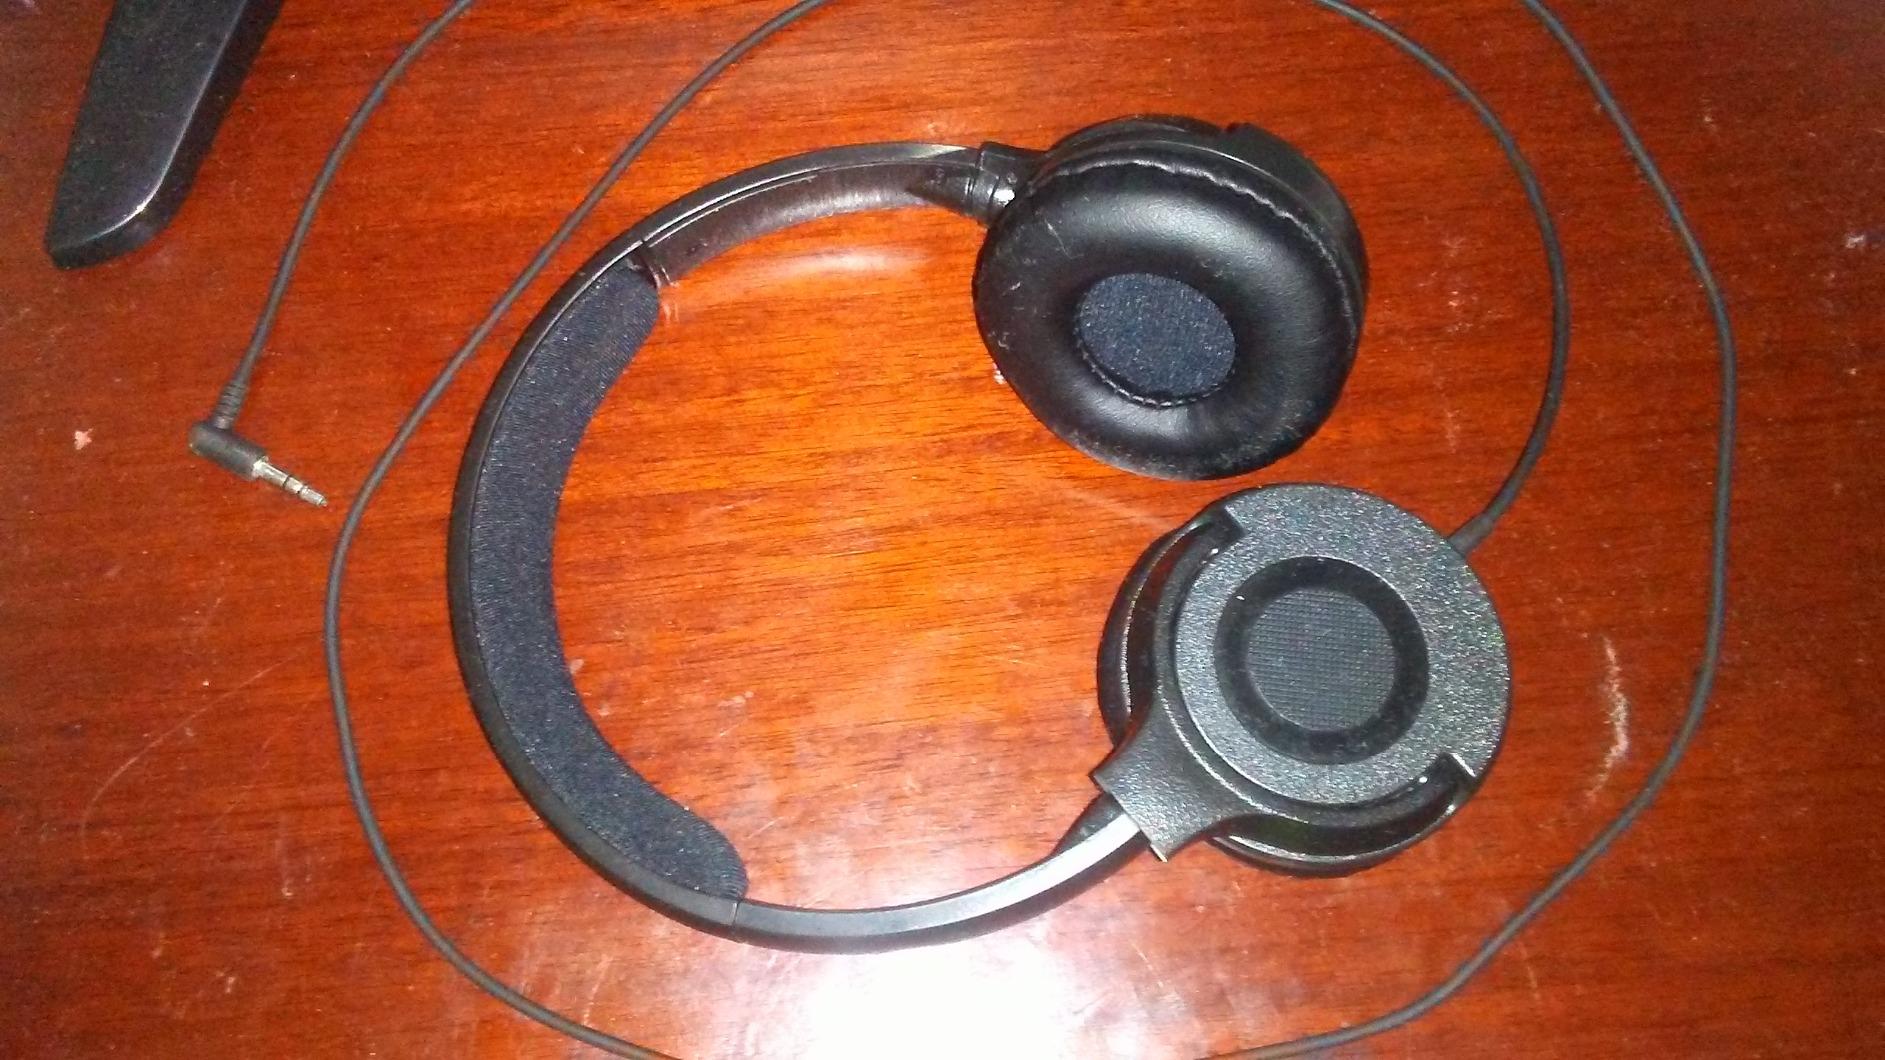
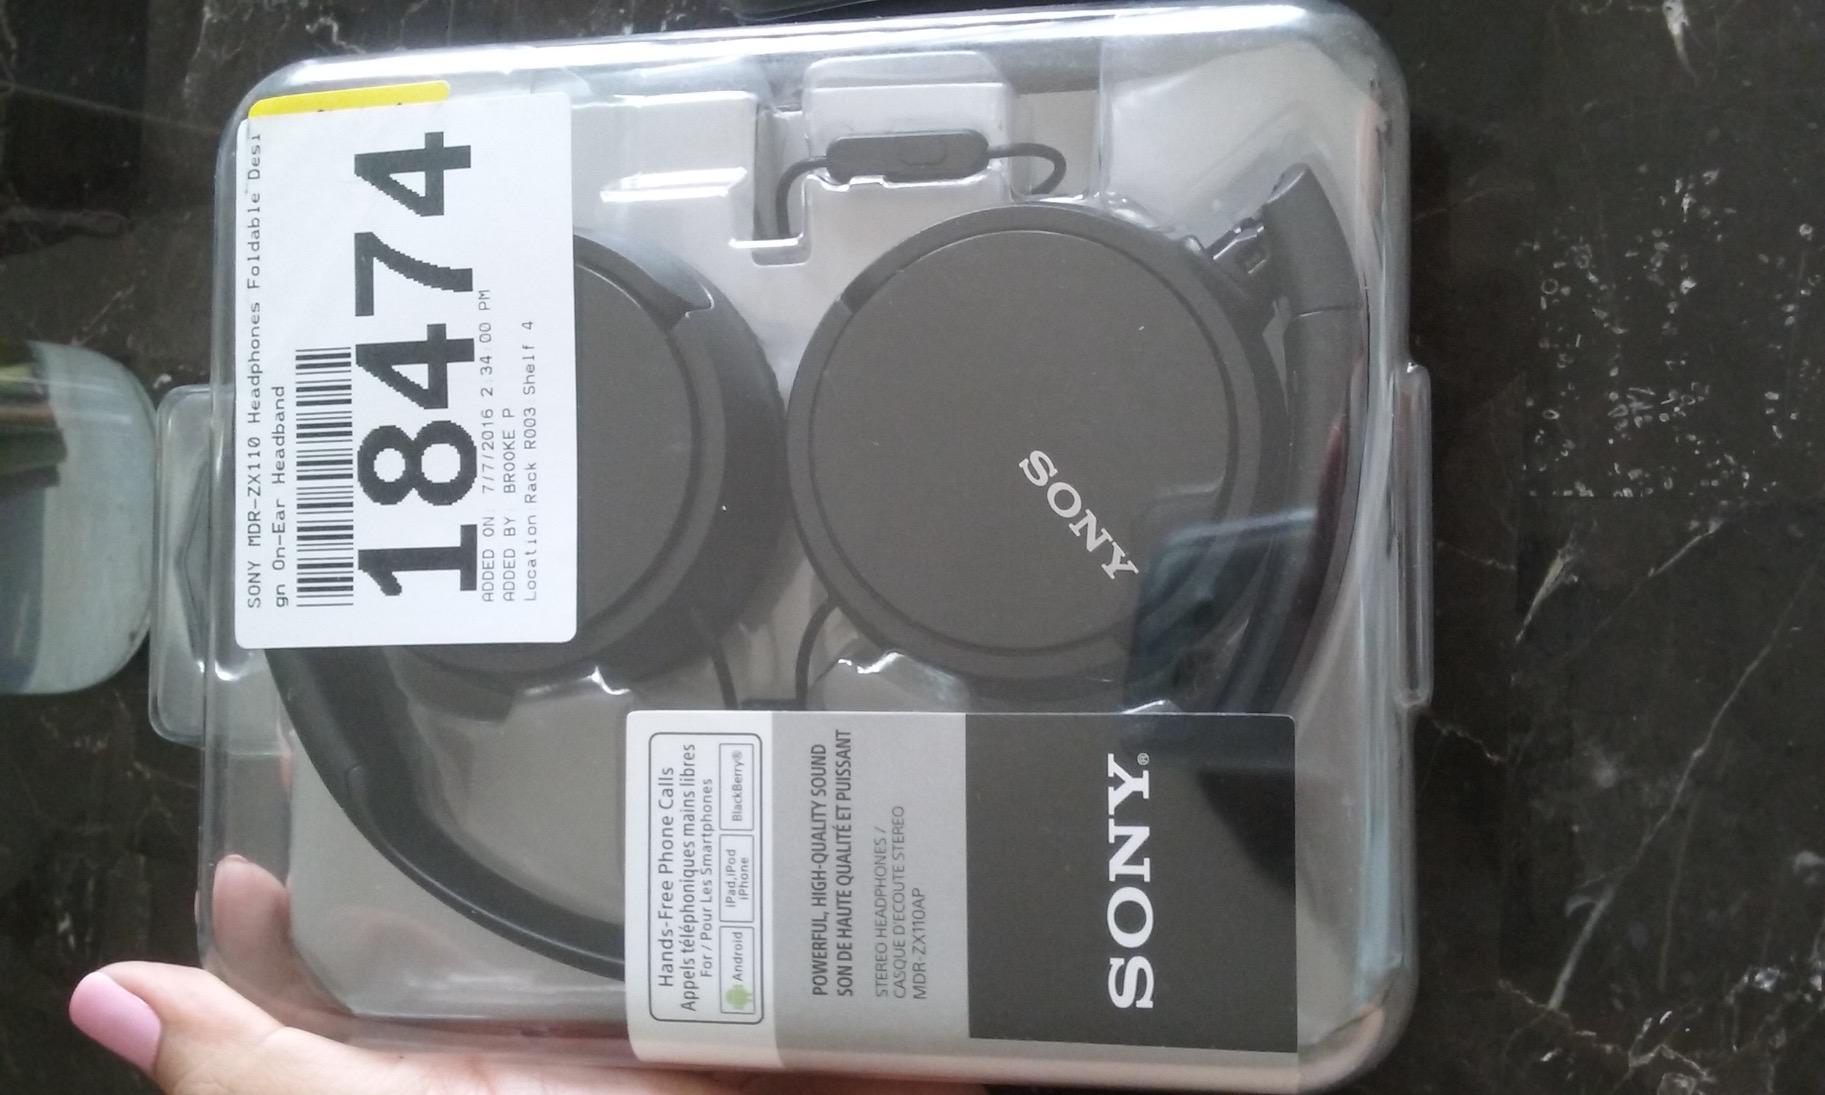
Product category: headphones
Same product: no